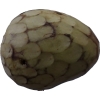
Label: cherimoya